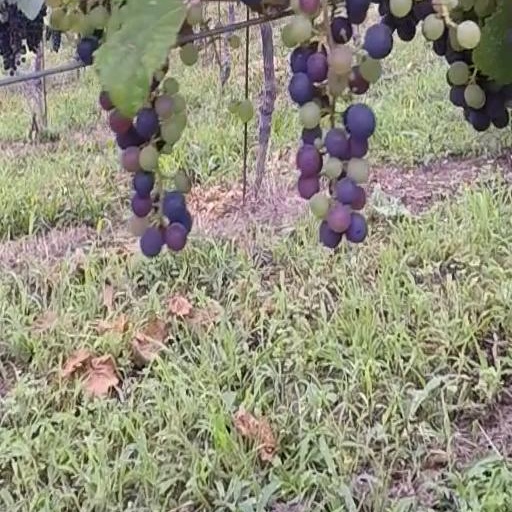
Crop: grape